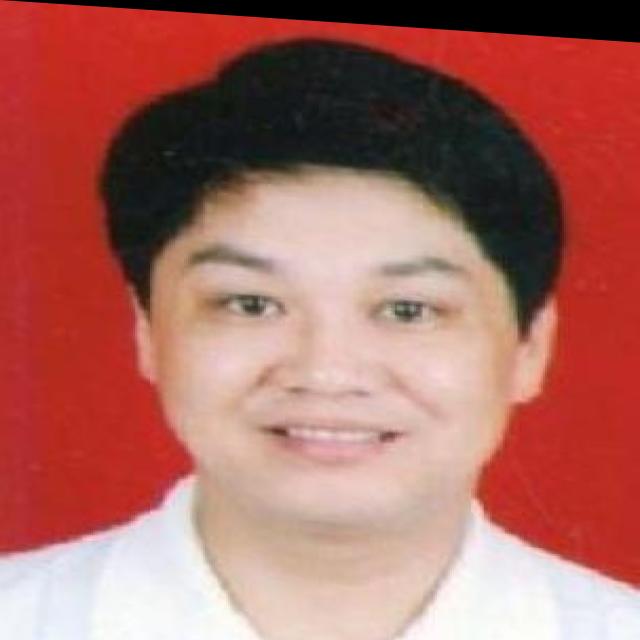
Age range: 45-64